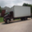
Label: truck